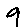
Label: 9